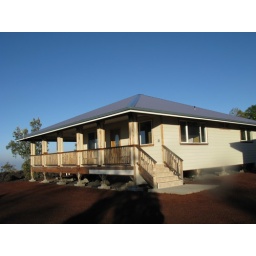
Note how the blue roof changes color in each shot.